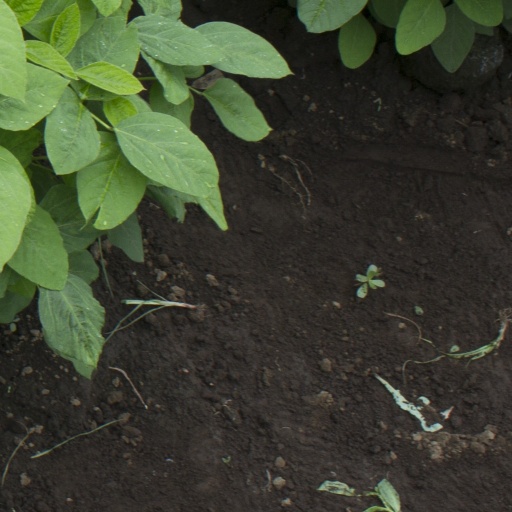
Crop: soybean